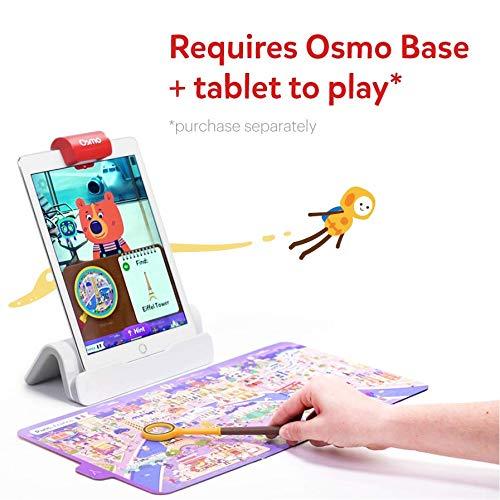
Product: Osmo - Detective Agency: A Search & Find Mystery Game - Ages 5-12 - Explore The World - for iPad and Fire Tablet & 2 Hands-On Learning Games - Creative Drawing & Problem Solving/Early Physics
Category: Toys & Games | Kids' Electronics | Electronic Learning Toys
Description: OSMO IS MAGIC: Fun-filled and award winning learning games that interact with actual hand held pieces and an iPad, bringing a child's game pieces and actions to life No WiFi necessary for game play.
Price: $39.99
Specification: ShippingInformation:Viewshippingratesandpolicies|ASIN:B081S4GZSP|Manufacturerrecommendedage:5monthsandup